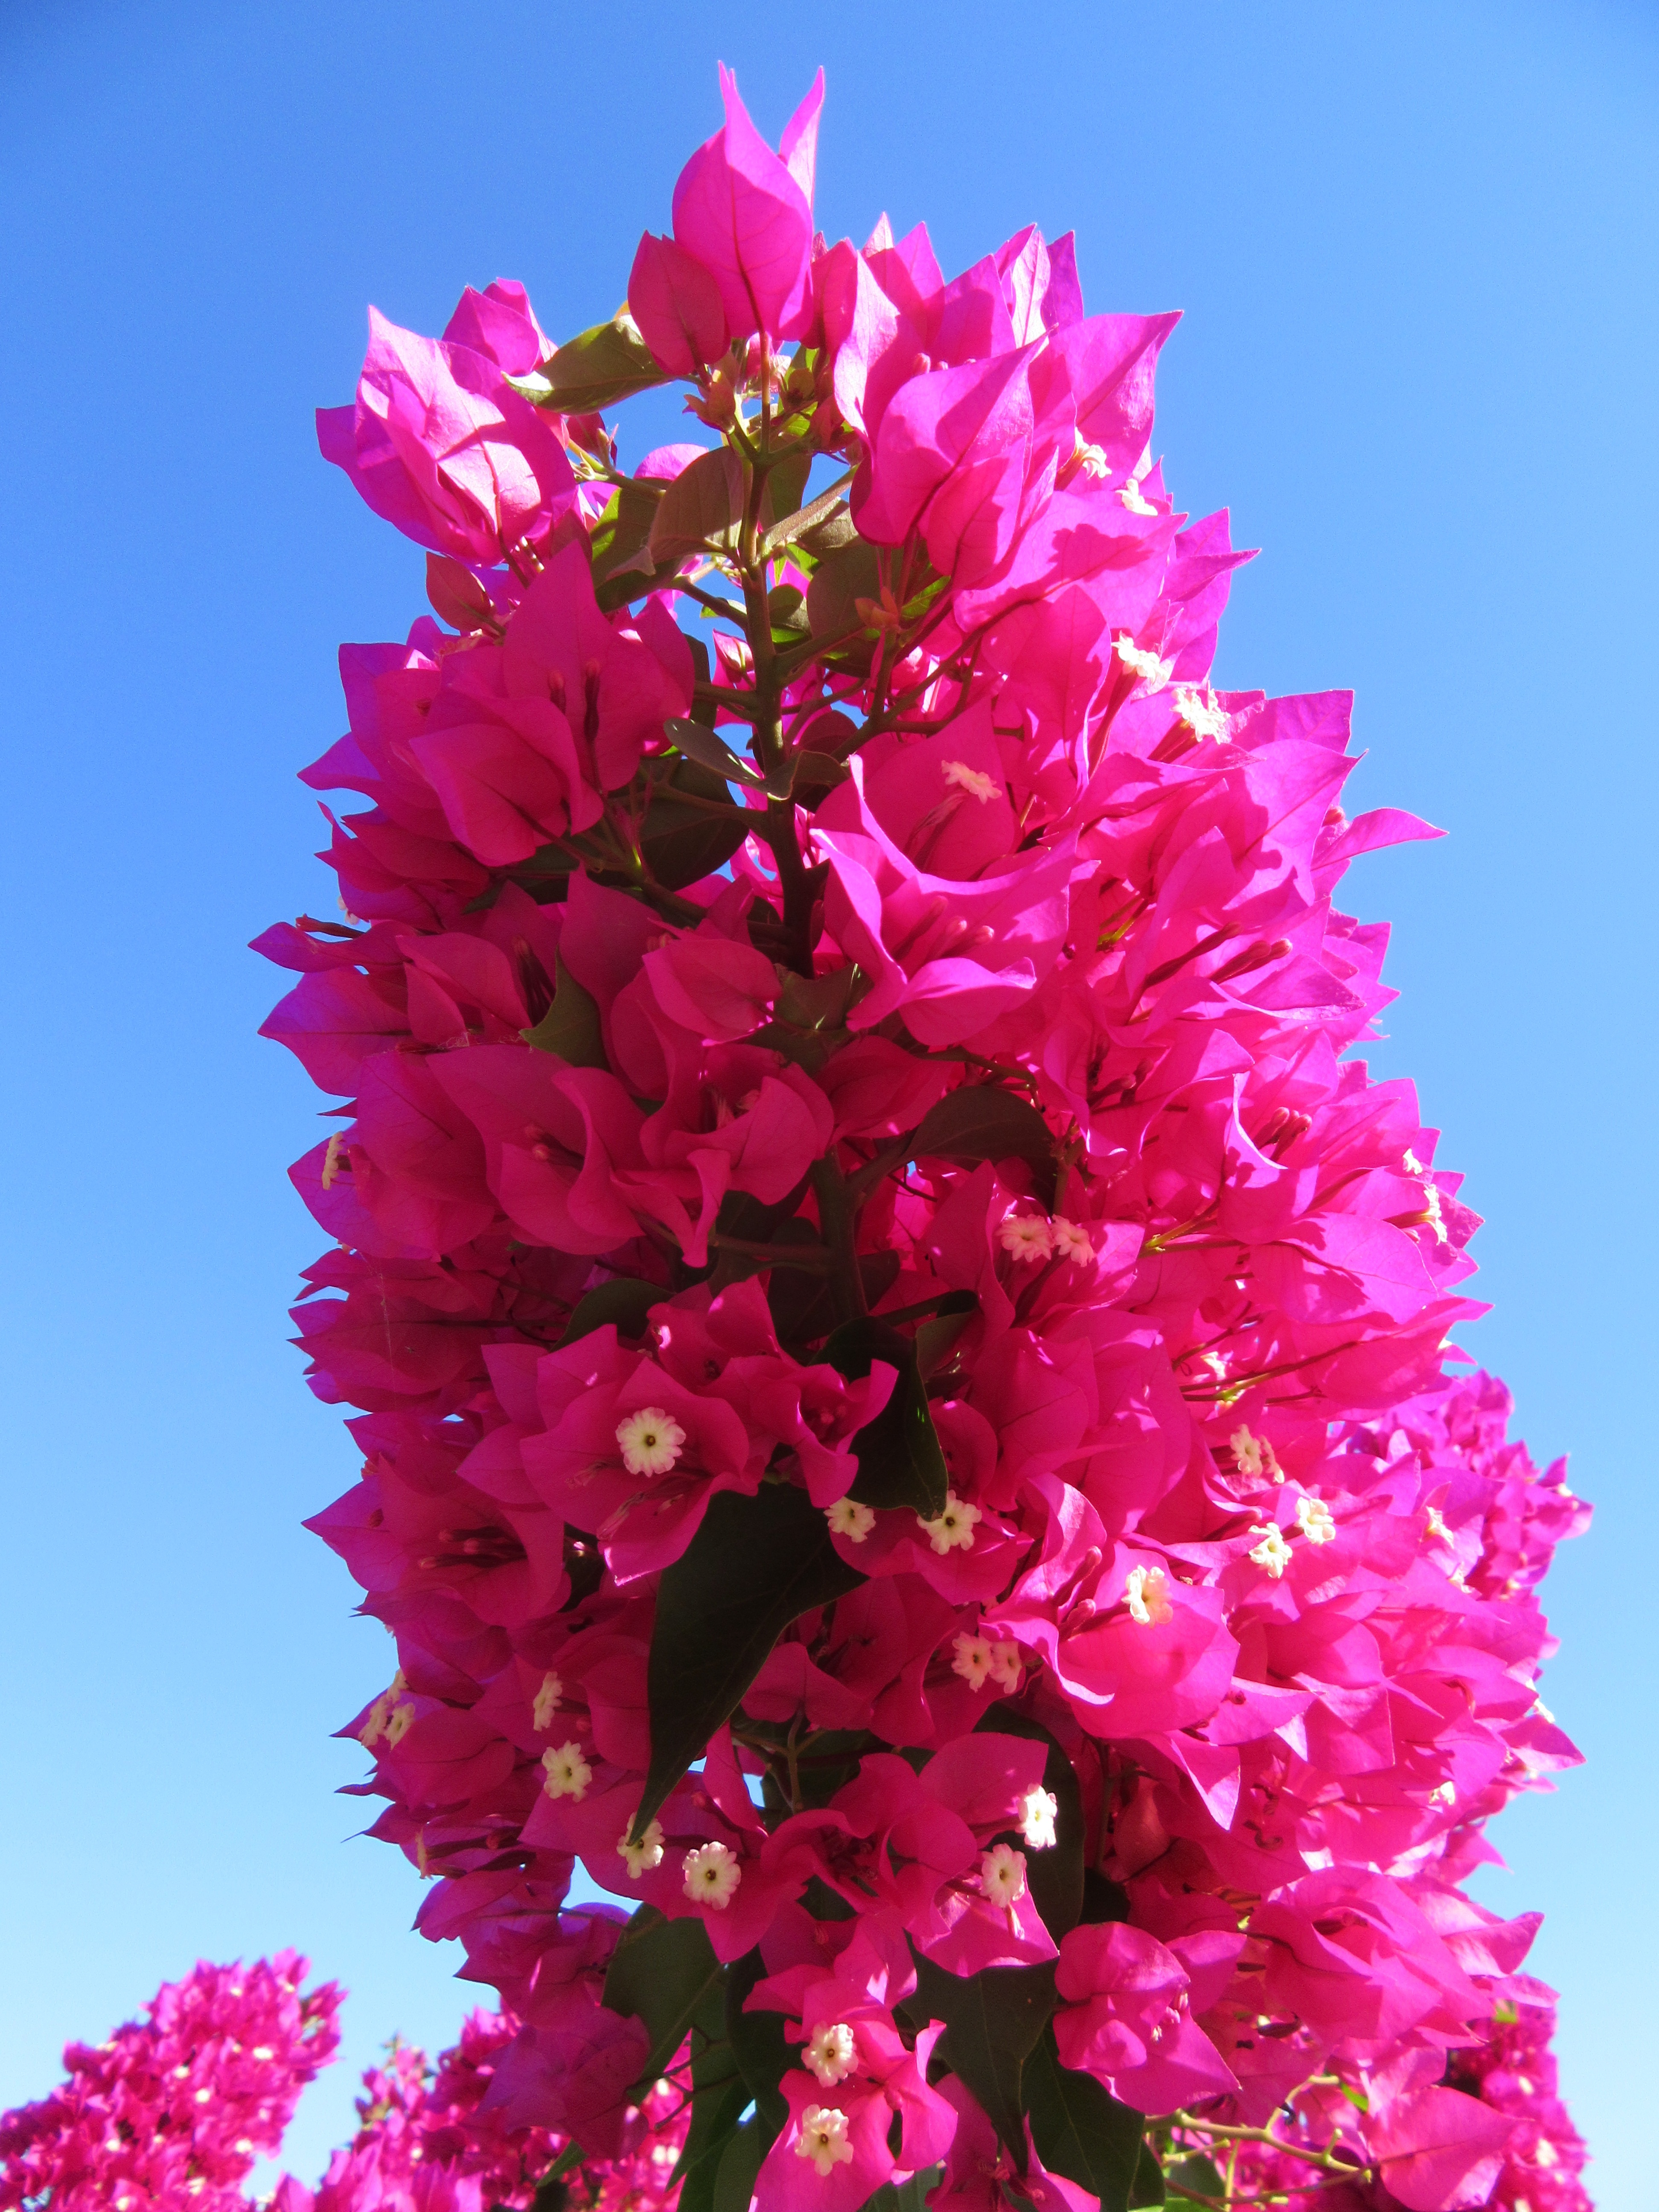
blossom, plant, flower, petal, bloom, pink, close, flora, shrub, bougainvillea, tropics, tropical flower, exotic flowers, flowering plant, pink plant, woody plant, land plant